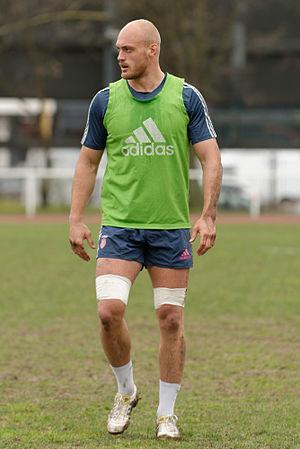
Scott LaValla pendant la séance d'entraînement du Stade Français à la CIté universitaire de Paris le 11 avril 2013.